Barbie: It Takes Two

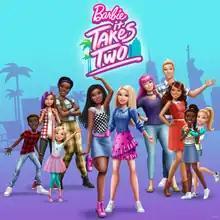
Promotional artwork

Barbie: It Takes Two is an American CGI-animated television series serving as the television adaptation of and based on the 2021 television film, "".